Pressed Steel Car strike of 1909

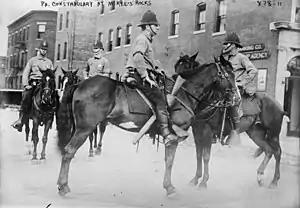
Mounted members of the Pennsylvania constabulary were deployed during the McKees Rocks strike. These officers were called "Cossacks" by the strikers.

The strike was triggered on Saturday July 10, a payday on which many workers were shorter in their pay than usual. The men demanded an explanation; management refused to speak with the workers' representatives. James Rider, manager of The Pressed Steel Car Company, responded by hiring Pearl Bergoff, the notorious owner of strike-breaking paramilitary force. The first fatality was an immigrant striker named Stephen Horvat, shot and killed by a black strikebreaker called Major Smith. Two days later Berghoff had deployed 500 strikebreakers to the plant, most entering quietly by rail, although a boat called "Steel Queen" carrying 300 was rebuffed, at least initially, by strikers' gunfire on the shore.